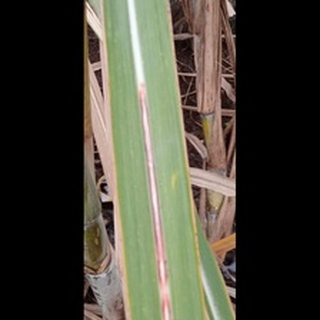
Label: sugarcane_red_rot